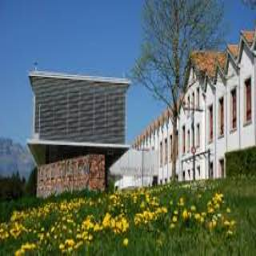
University of Liechtenstein